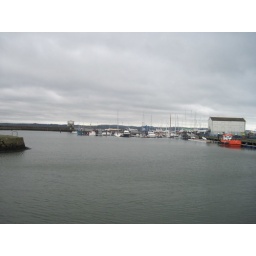
Tuesday, April 5 in Northern Ireland. County Antrim, Bushmill's Distillery, the Giant's Causeway and the coast of Northern Ireland by bus